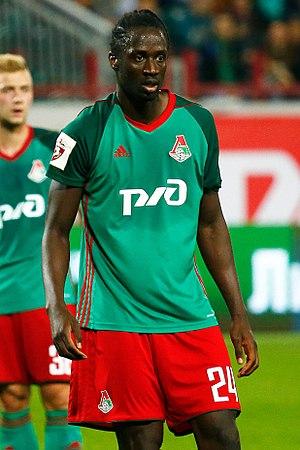
Éderzito António Macedo Lopes dit Éder est un footballeur international portugais évoluant au poste d'attaquant au Lokomotiv Moscou.